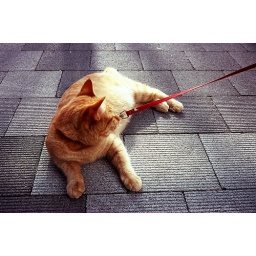
Taken with Contax T2 + Fuji Chrome velvia 100a street cat in Shinjuku.